Richard Morgan (Tudor judge)

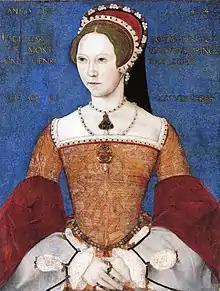
Portrait of Mary, c. 1544, by Master John. Henry VIII's eldest daughter was a focus for religious conservatism throughout her brother Edward's reign. Morgan was briefly imprisoned for hearing mass at her chapel.

However, as a Roman Catholic, Morgan's progress was not so assured under the Protestant regime of Edward VI. He was sent to Fleet Prison on 24 March 1551 for hearing Mass at the chapel of Princess Mary He submitted to the Privy Council and was released on 4 May with a warning. Nevertheless, he was an active parliamentarian throughout Edward's reign and his legal acumen ensured he was entrusted with important investigative work and drafting.